Chongzuo

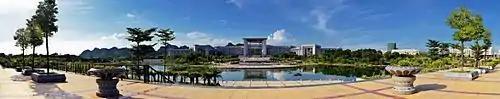
Central square of the Chongzuo city

Chongzuo's population is 2,347,700. 88% of the people belong to the Zhuang ethnic group. The rest include Han, Yao, and other ethnic groups.